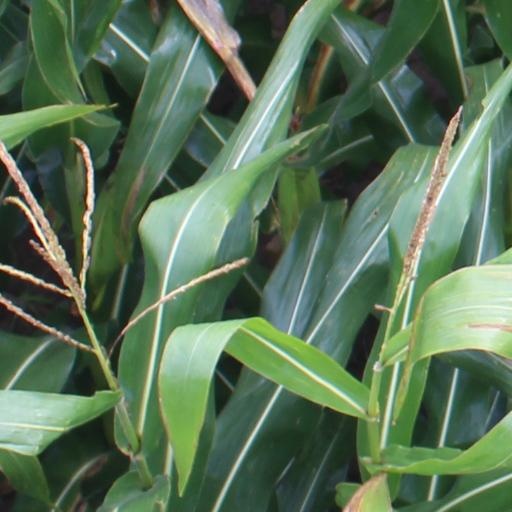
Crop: maize; corn